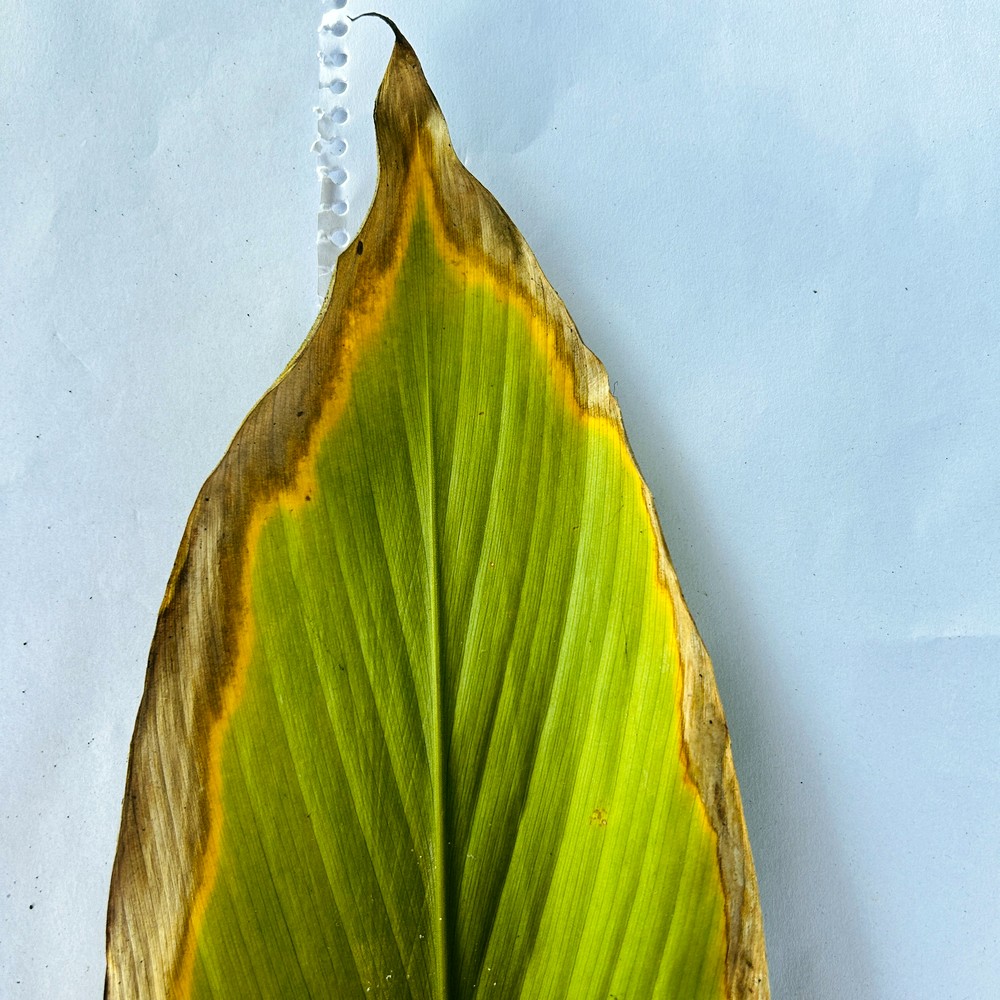
Label: Leaf Blotch